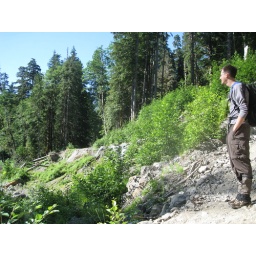
This section of road was prefaced by a sign warning us of extreme danger. It was quite easy to walk through.